Florian Müller (footballer, born 1997)

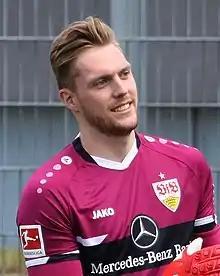
Müller with VfB Stuttgart in 2021

Florian Lorenz Müller (born 13 November 1997) is a German professional footballer who plays as a goalkeeper for club SC Freiburg.